Philae (spacecraft)

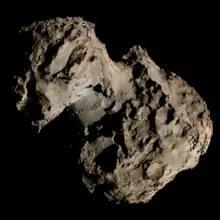
Comet Churyumov–Gerasimenko in March 2015 as imaged by "Rosetta" in true colour

On 13 June 2015 at 20:28 UTC, ground controllers received an 85-second transmission from "Philae", forwarded by "Rosetta", indicating that the lander was in good health and had sufficiently recharged its batteries to come out of safe mode. "Philae" sent historical data indicating that although it had been operating earlier than 13 June 2015, it had been unable to contact "Rosetta" before that date. The lander reported that it was operating with 24 watts of electrical power at .